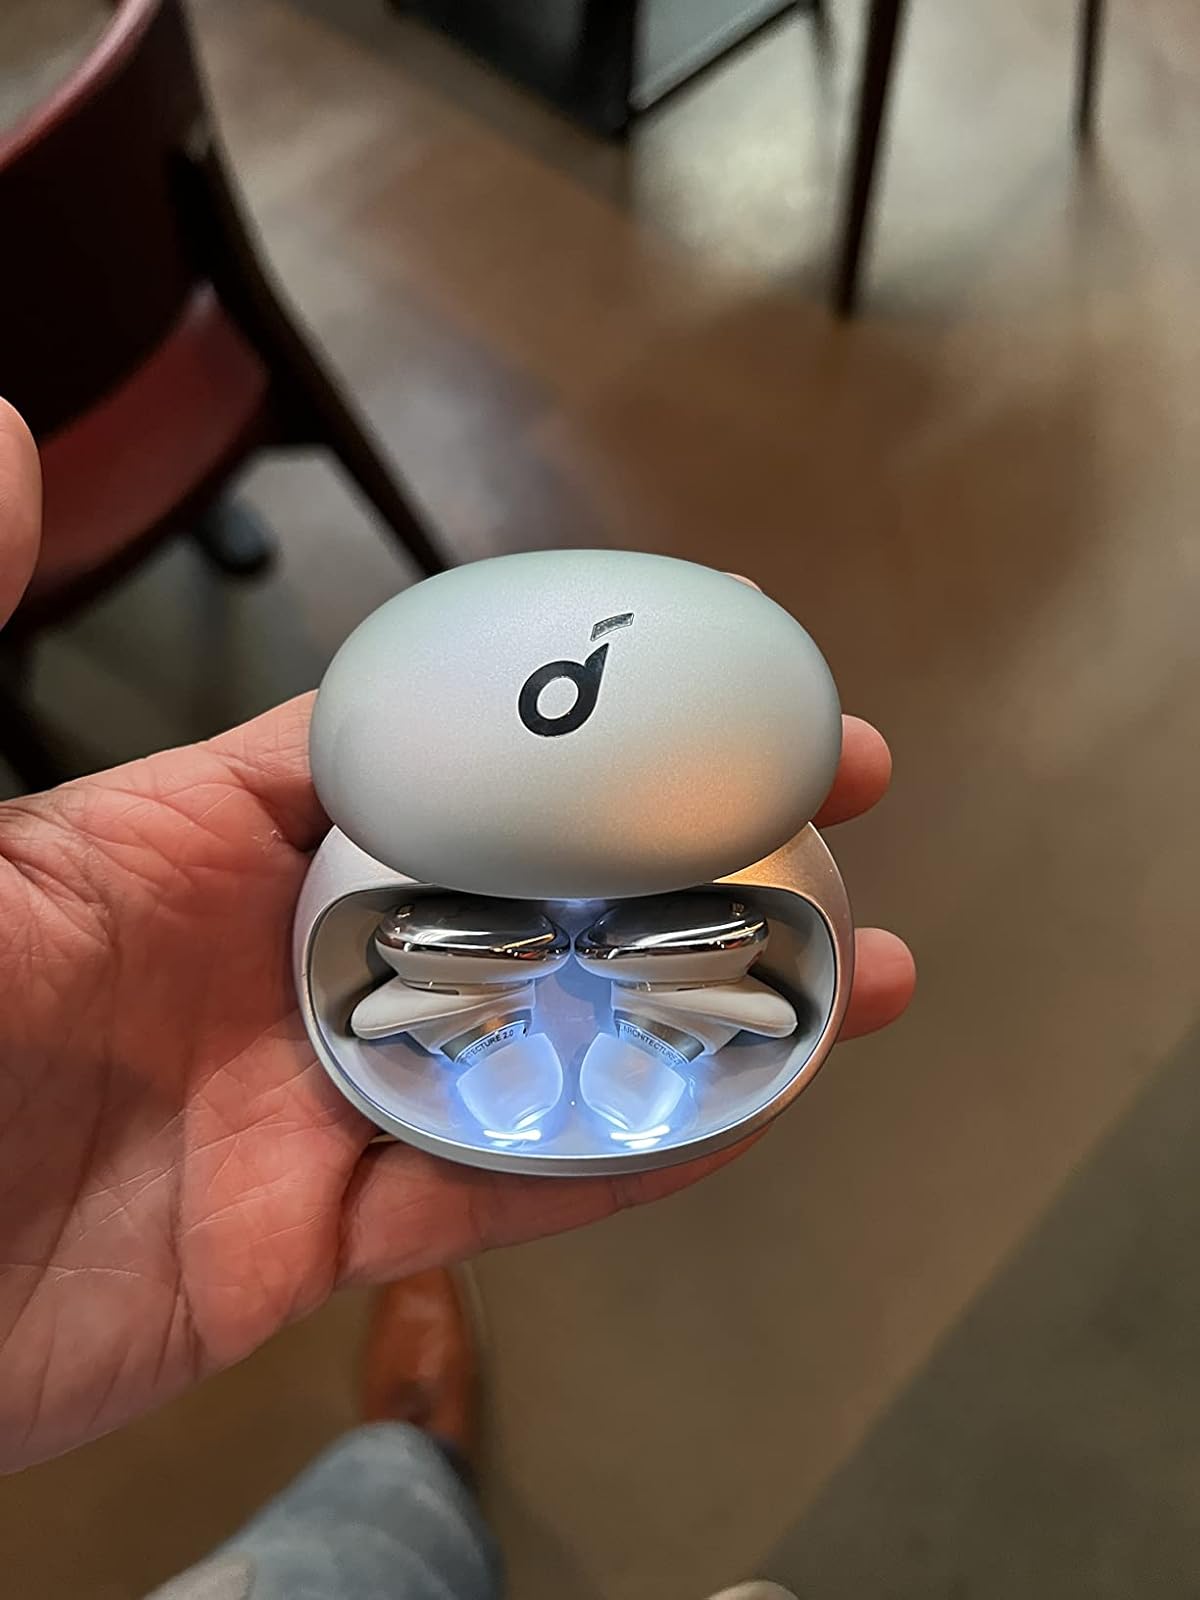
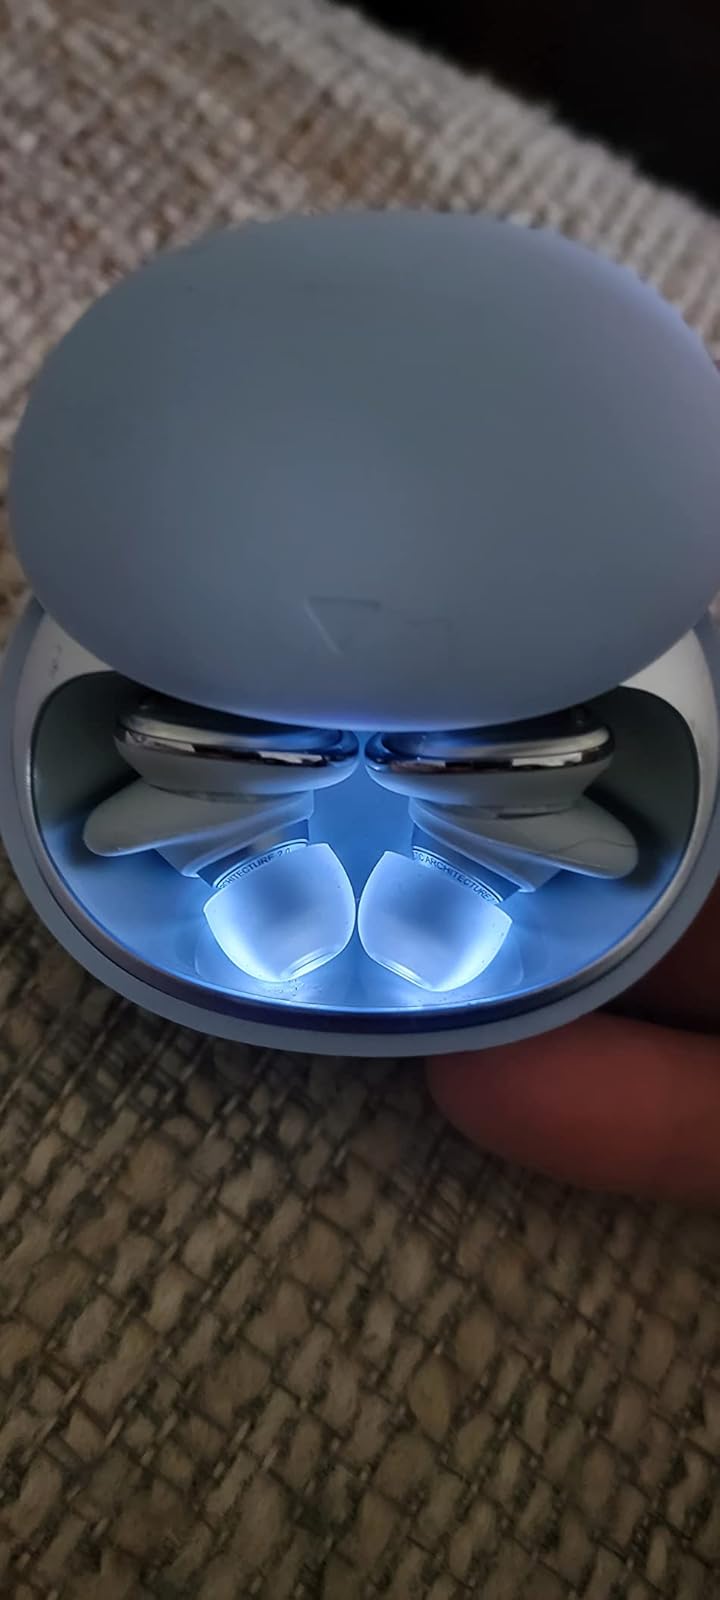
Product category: earbuds
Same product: yes